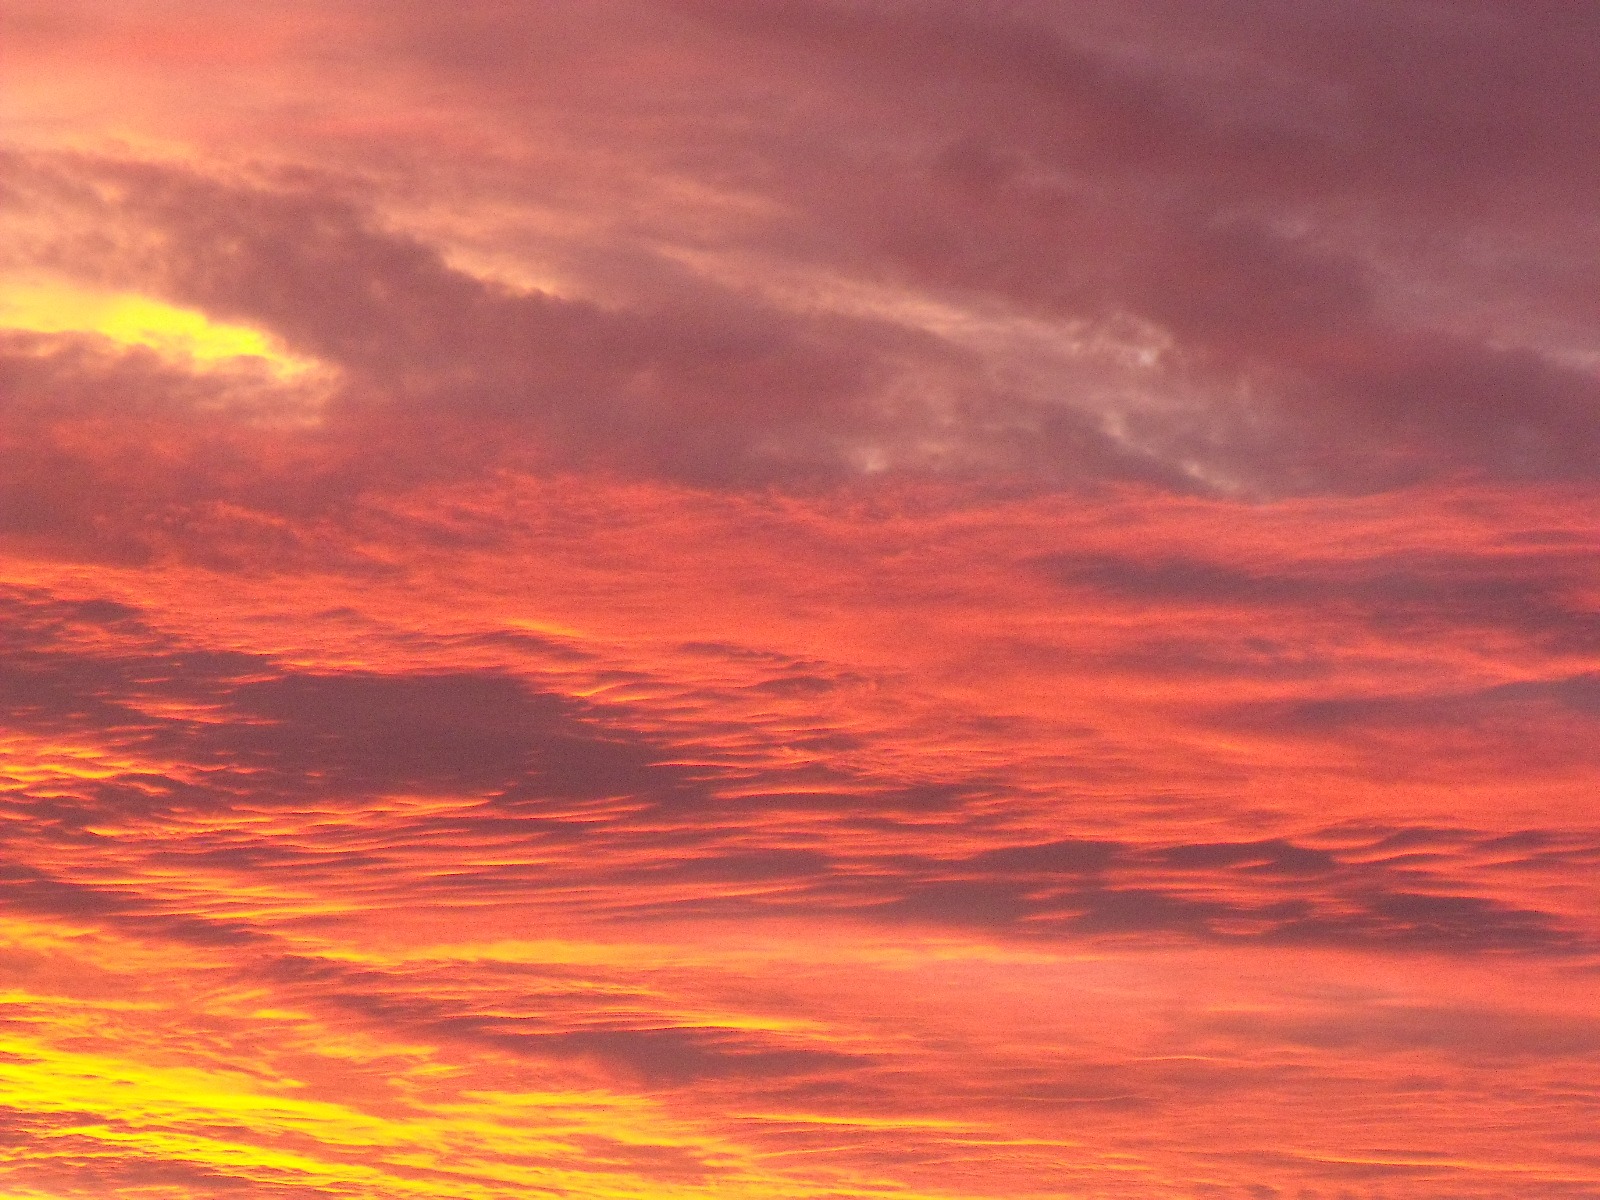
outdoor, horizon, cloud, sky, sun, sunrise, sunset, cloudy, morning, view, dawn, atmosphere, dusk, evening, twilight, reflection, heaven, scenic, weather, cumulus, fire, colorful, cloudscape, dramatic, afterglow, red sky at morning